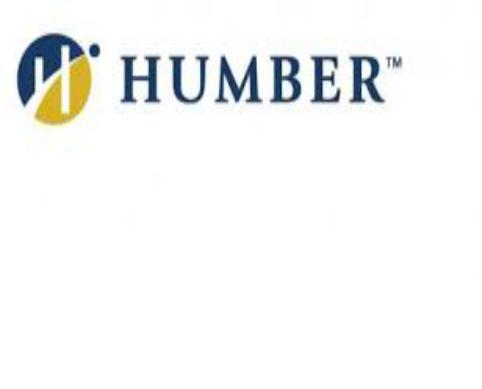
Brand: Humber-1
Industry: Others